Gekko kuhli

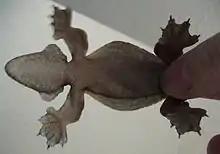
The underside of Kuhl's flying gecko ("Gekko kuhli)". Note the gliding adaptations: flaps of skin on the legs, feet, sides of the body, and on the sides of the head.

"G. kuhli" is found in the Malay Peninsula (southern Thailand, Malaysia, Singapore) and many adjacent islands and in the Greater Sunda Islands, including the larger islands (Sumatra, Java, Borneo, and Sulawesi) and many smaller ones. Its presence in Myanmar and the Nicobar Islands (India) is unconfirmed.